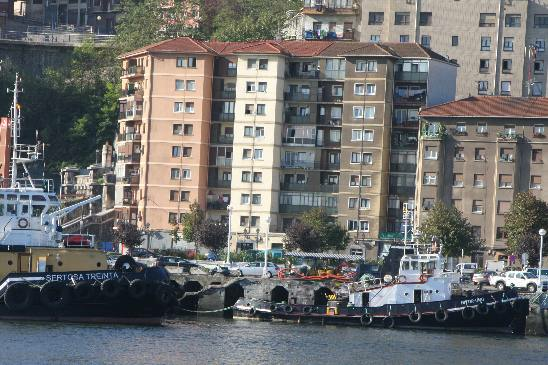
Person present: No